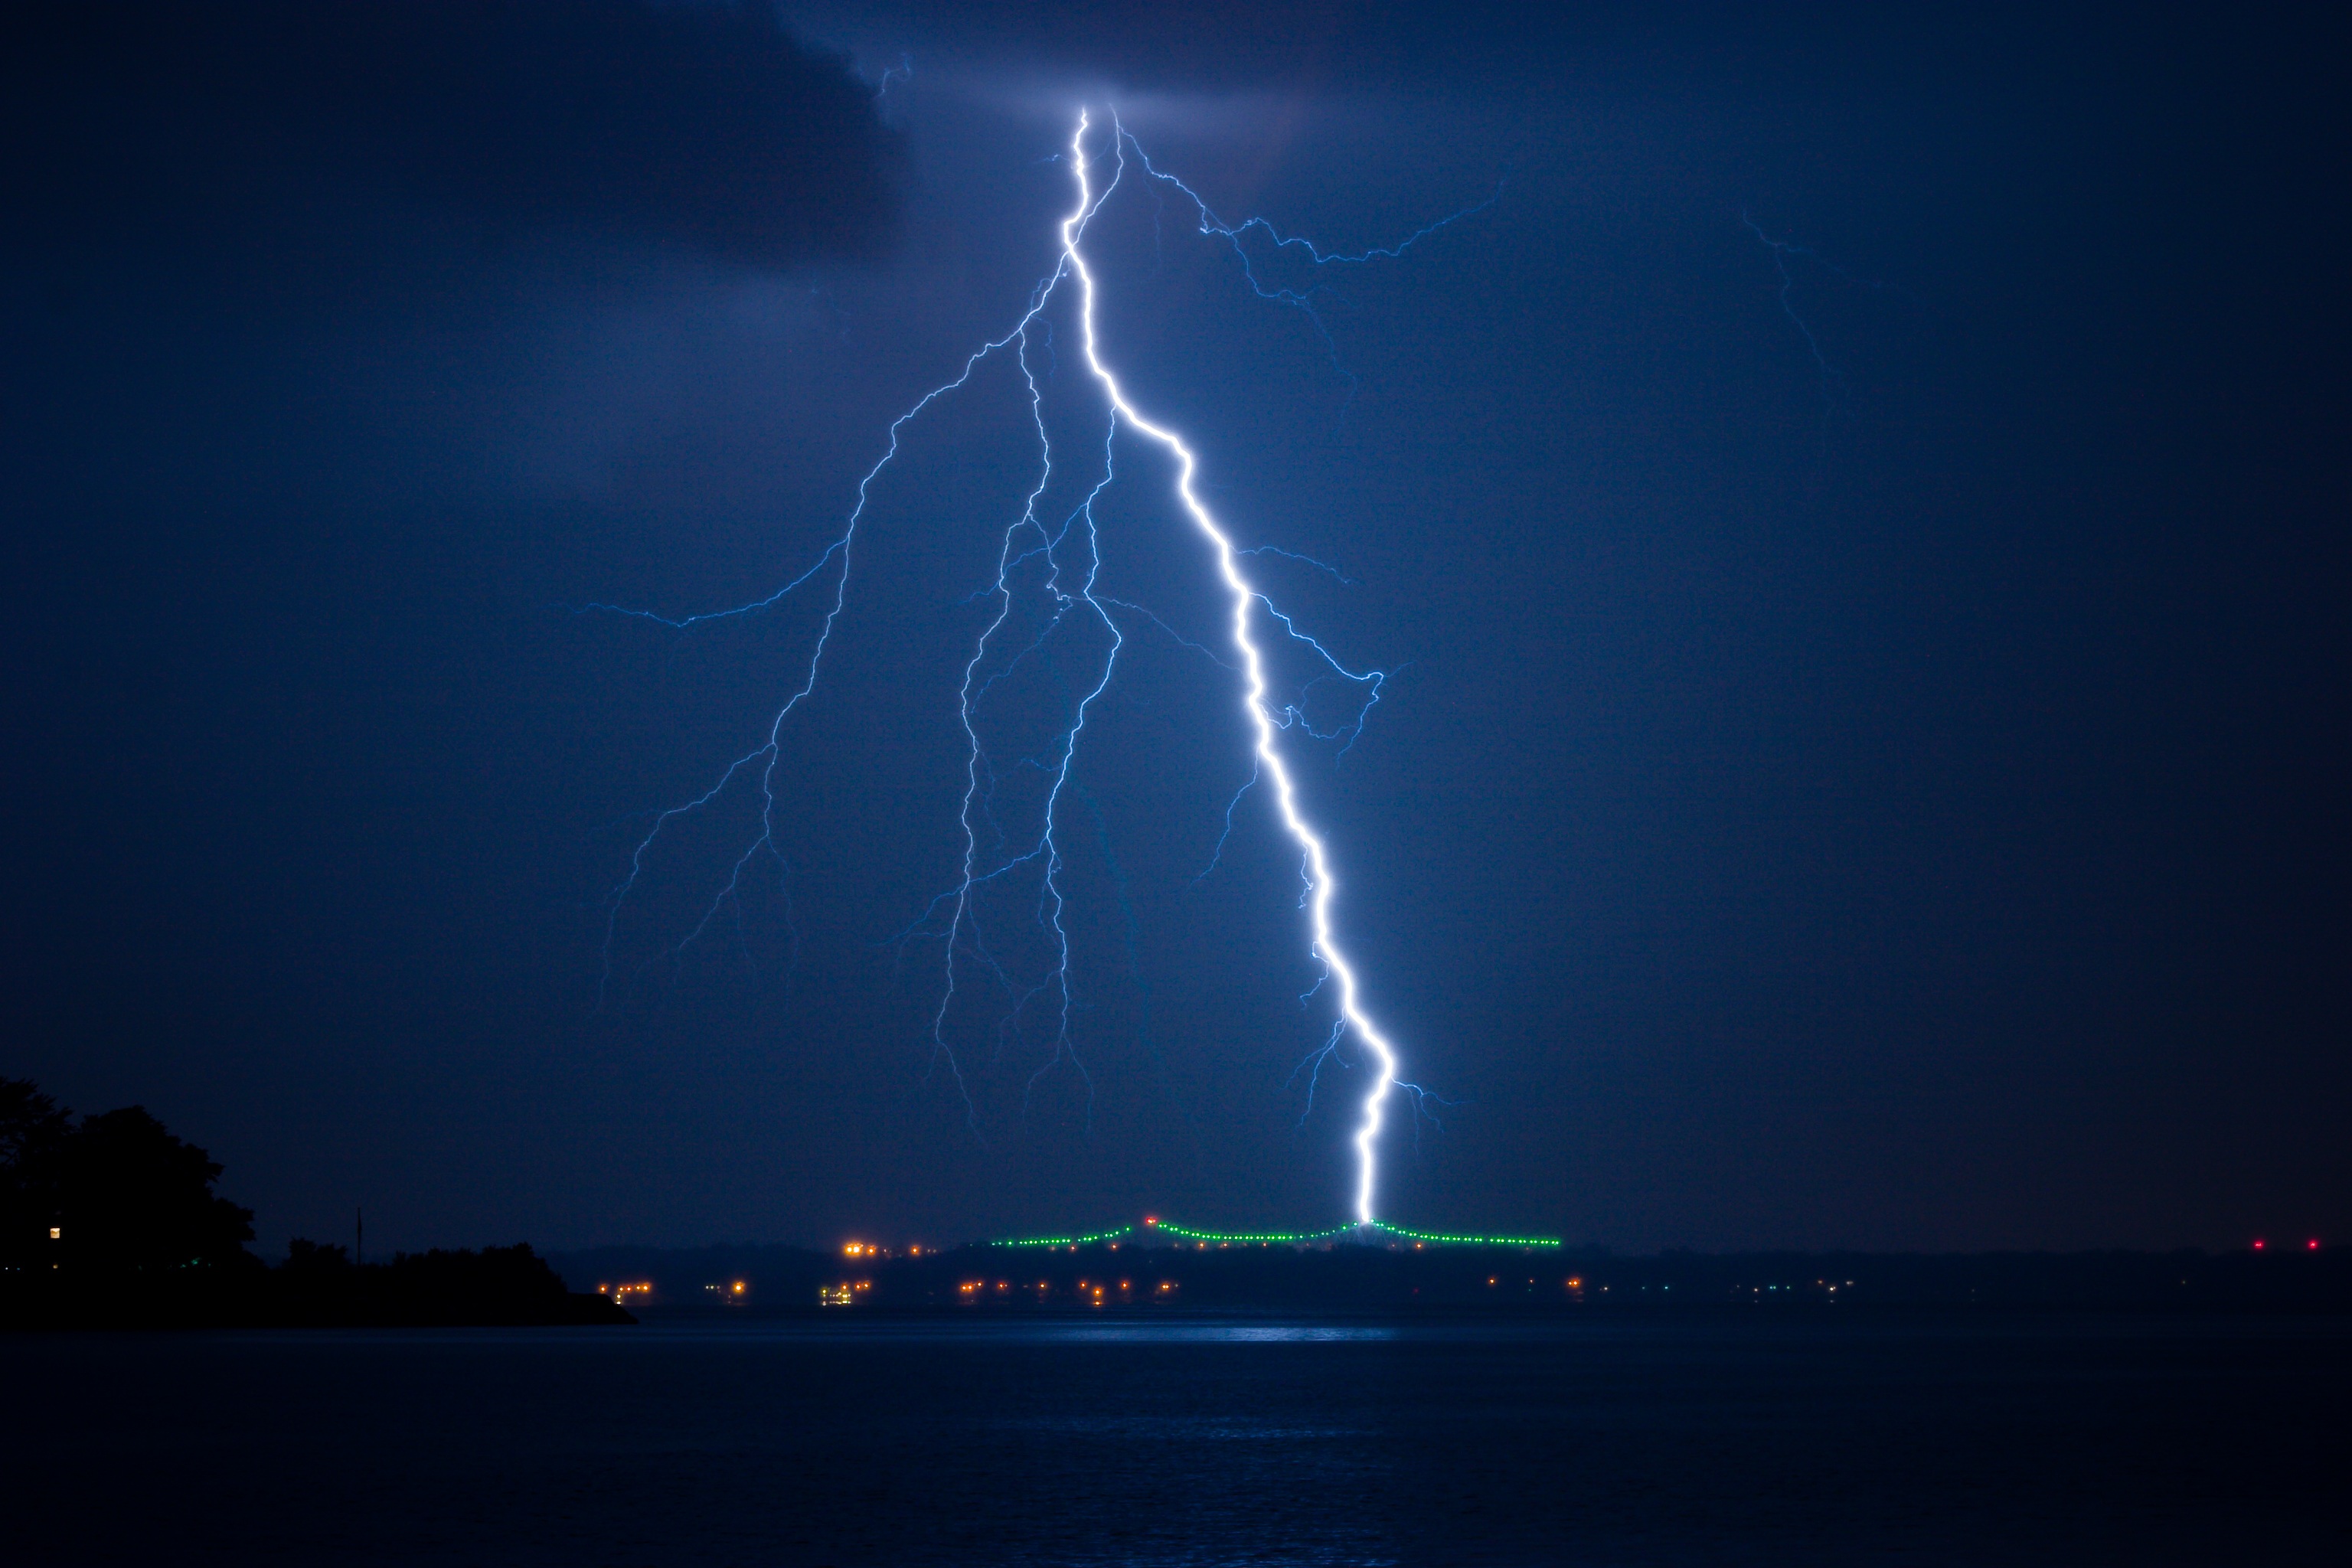
nature, light, sky, night, dark, weather, storm, blue, electricity, lightning, energy, thunder, power, flash, bolt, bright, danger, thunderstorm, electric, charge, strike, meteorology